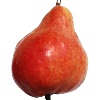
Label: red_pear